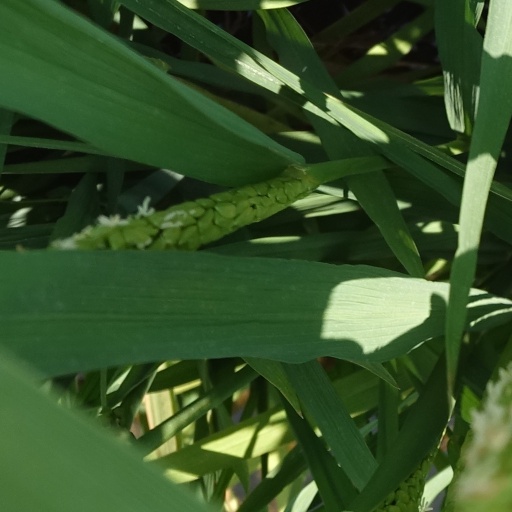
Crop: rice